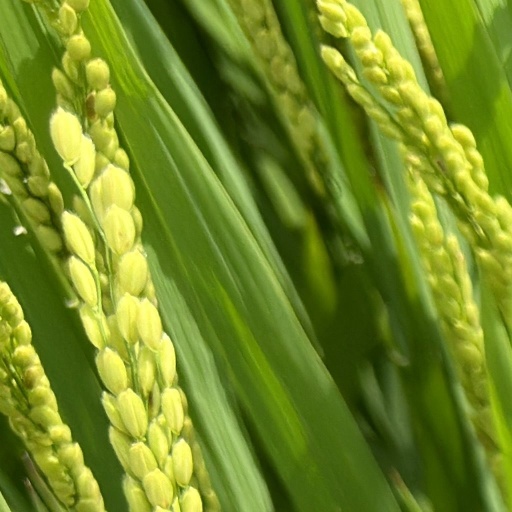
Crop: rice